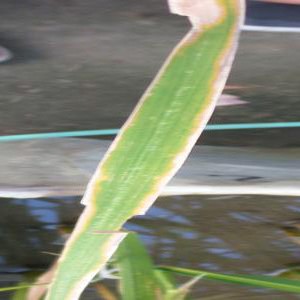
Nhãn: Bệnh Bạc lá (Bacterial leaf blight)